Mad War

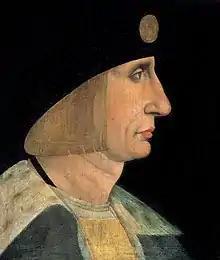
Portrait of Louis II of Orléans

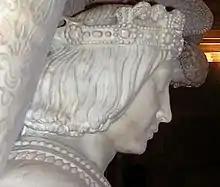
Effigy of Francis II of Brittany at his tomb in Nantes Cathedral

With the end of the truce, the rebellion again erupted. Already in June 1486, Maximilian I of Austria had invaded the north of France, but then retreated; in November, the rebel François de Dunois seized the castle of Parthenay. On 11 January 1487, Louis of Orléans escaped from the castle of Blois and, pursued by royal archers, took refuge again in Brittany. The royal army left from Tours at the beginning of February and began its offensive in the southwest. At Bordeaux on 7 March, Odet d'Aydie, the pro-rebel governor of Guyenne, was deposed and replaced by Pierre de Beaujeu. As the royal army suppressed the rebels in Guyenne, Count Charles of Angoulême surrendered on 19 March 1487. The royal army set out from Bordeaux on the 15th, to take Parthenay on the 30th, Dunois managing to join Louis of Orléans in Nantes. The royal army then proceeded towards Brittany. With the Treaty of Chateaubriant, most of the Breton nobility came to an accommodation with the King. Royal forces agreed that the Duke would not be threatened by the army, which would leave Brittany as soon as the two rebels (Orléans and Dunois) were captured.